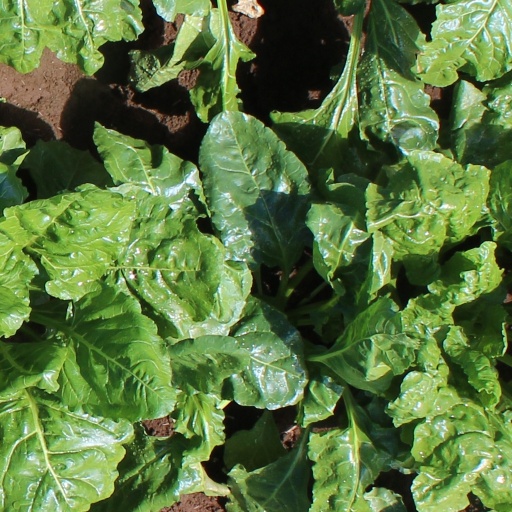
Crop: sugar beet